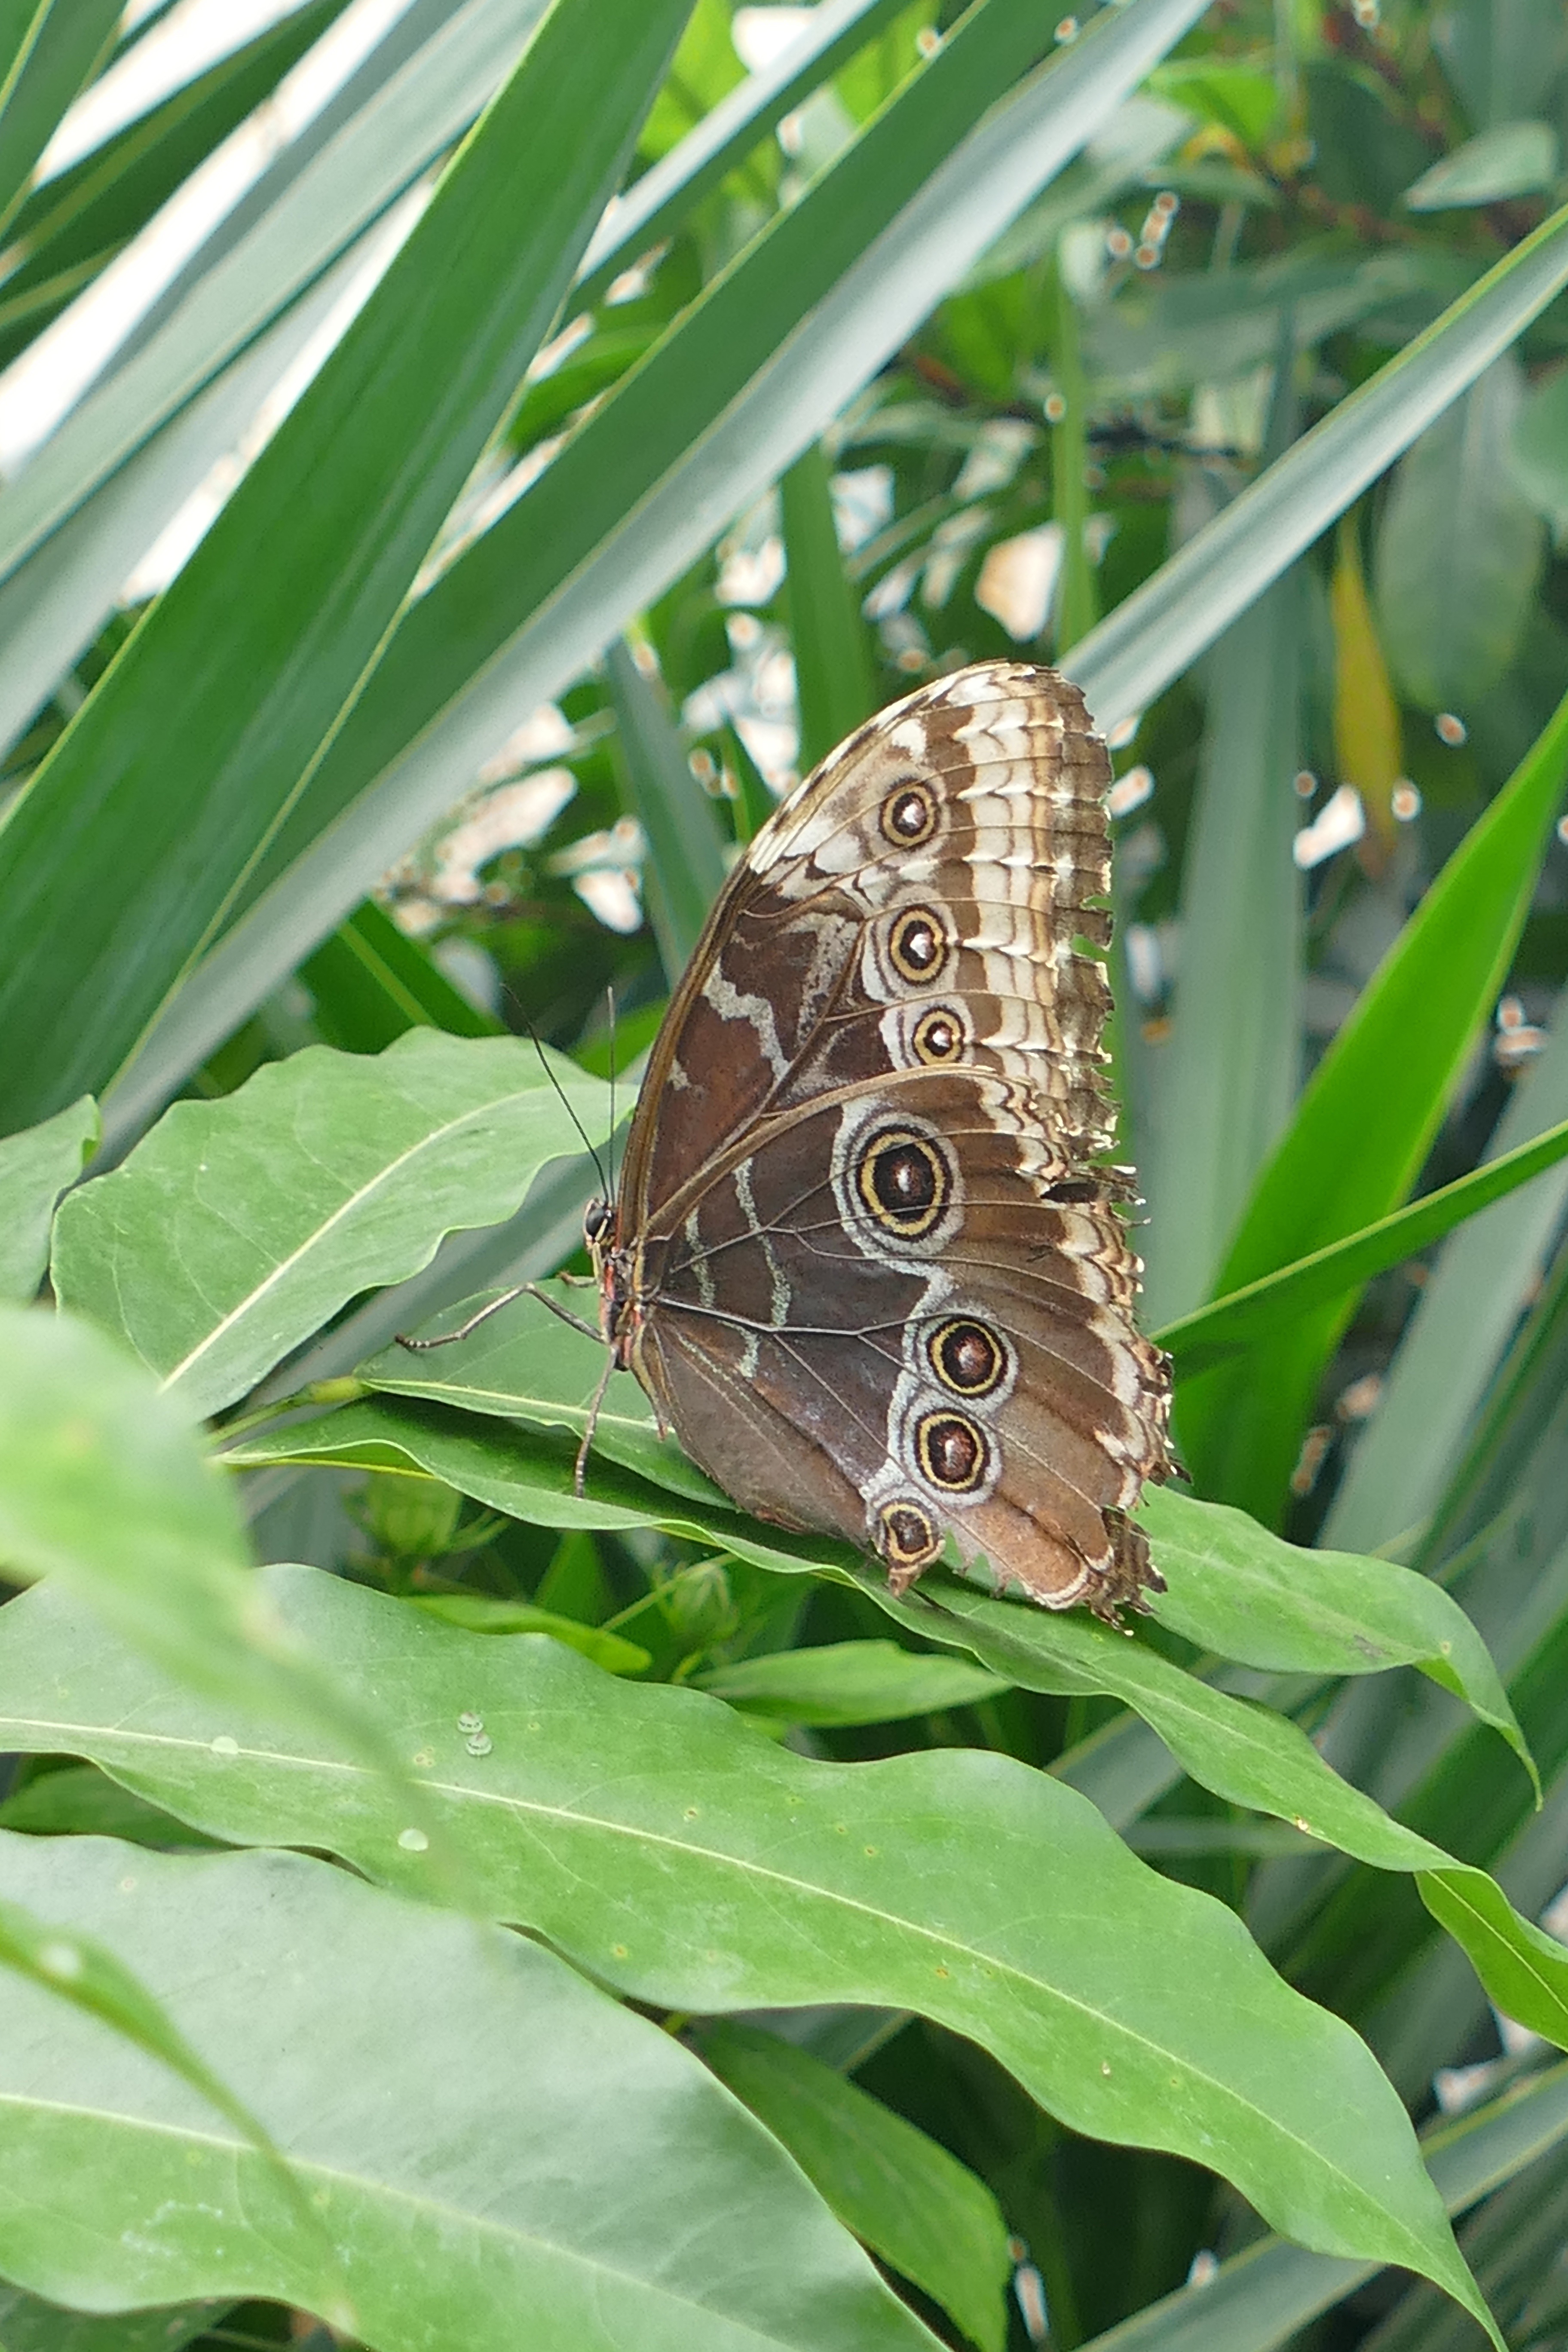
nature, wing, leaf, flower, green, insect, botany, butterfly, fauna, invertebrate, waltz, macro photography, arthropod, pollinator, owl butterfly, underside of wings, moths and butterflies, lycaenid, brush footed butterfly